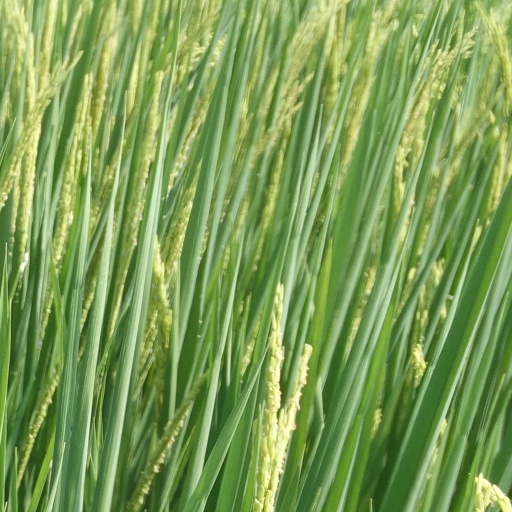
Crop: rice